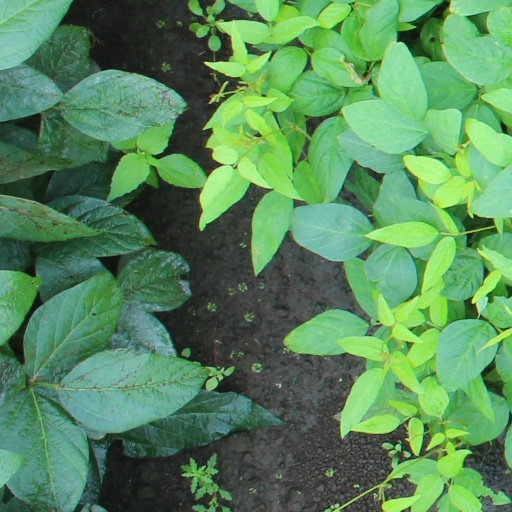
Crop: soybean